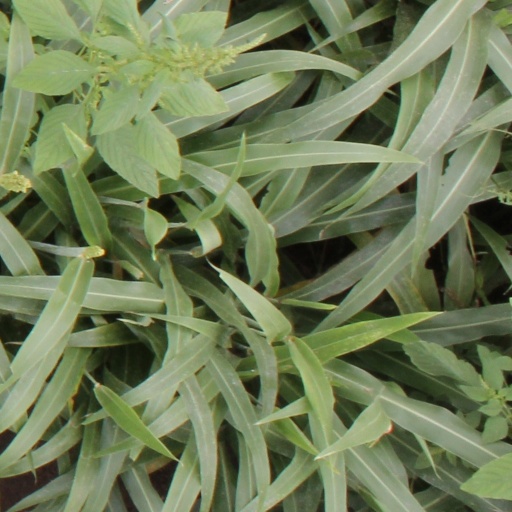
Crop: sorghum